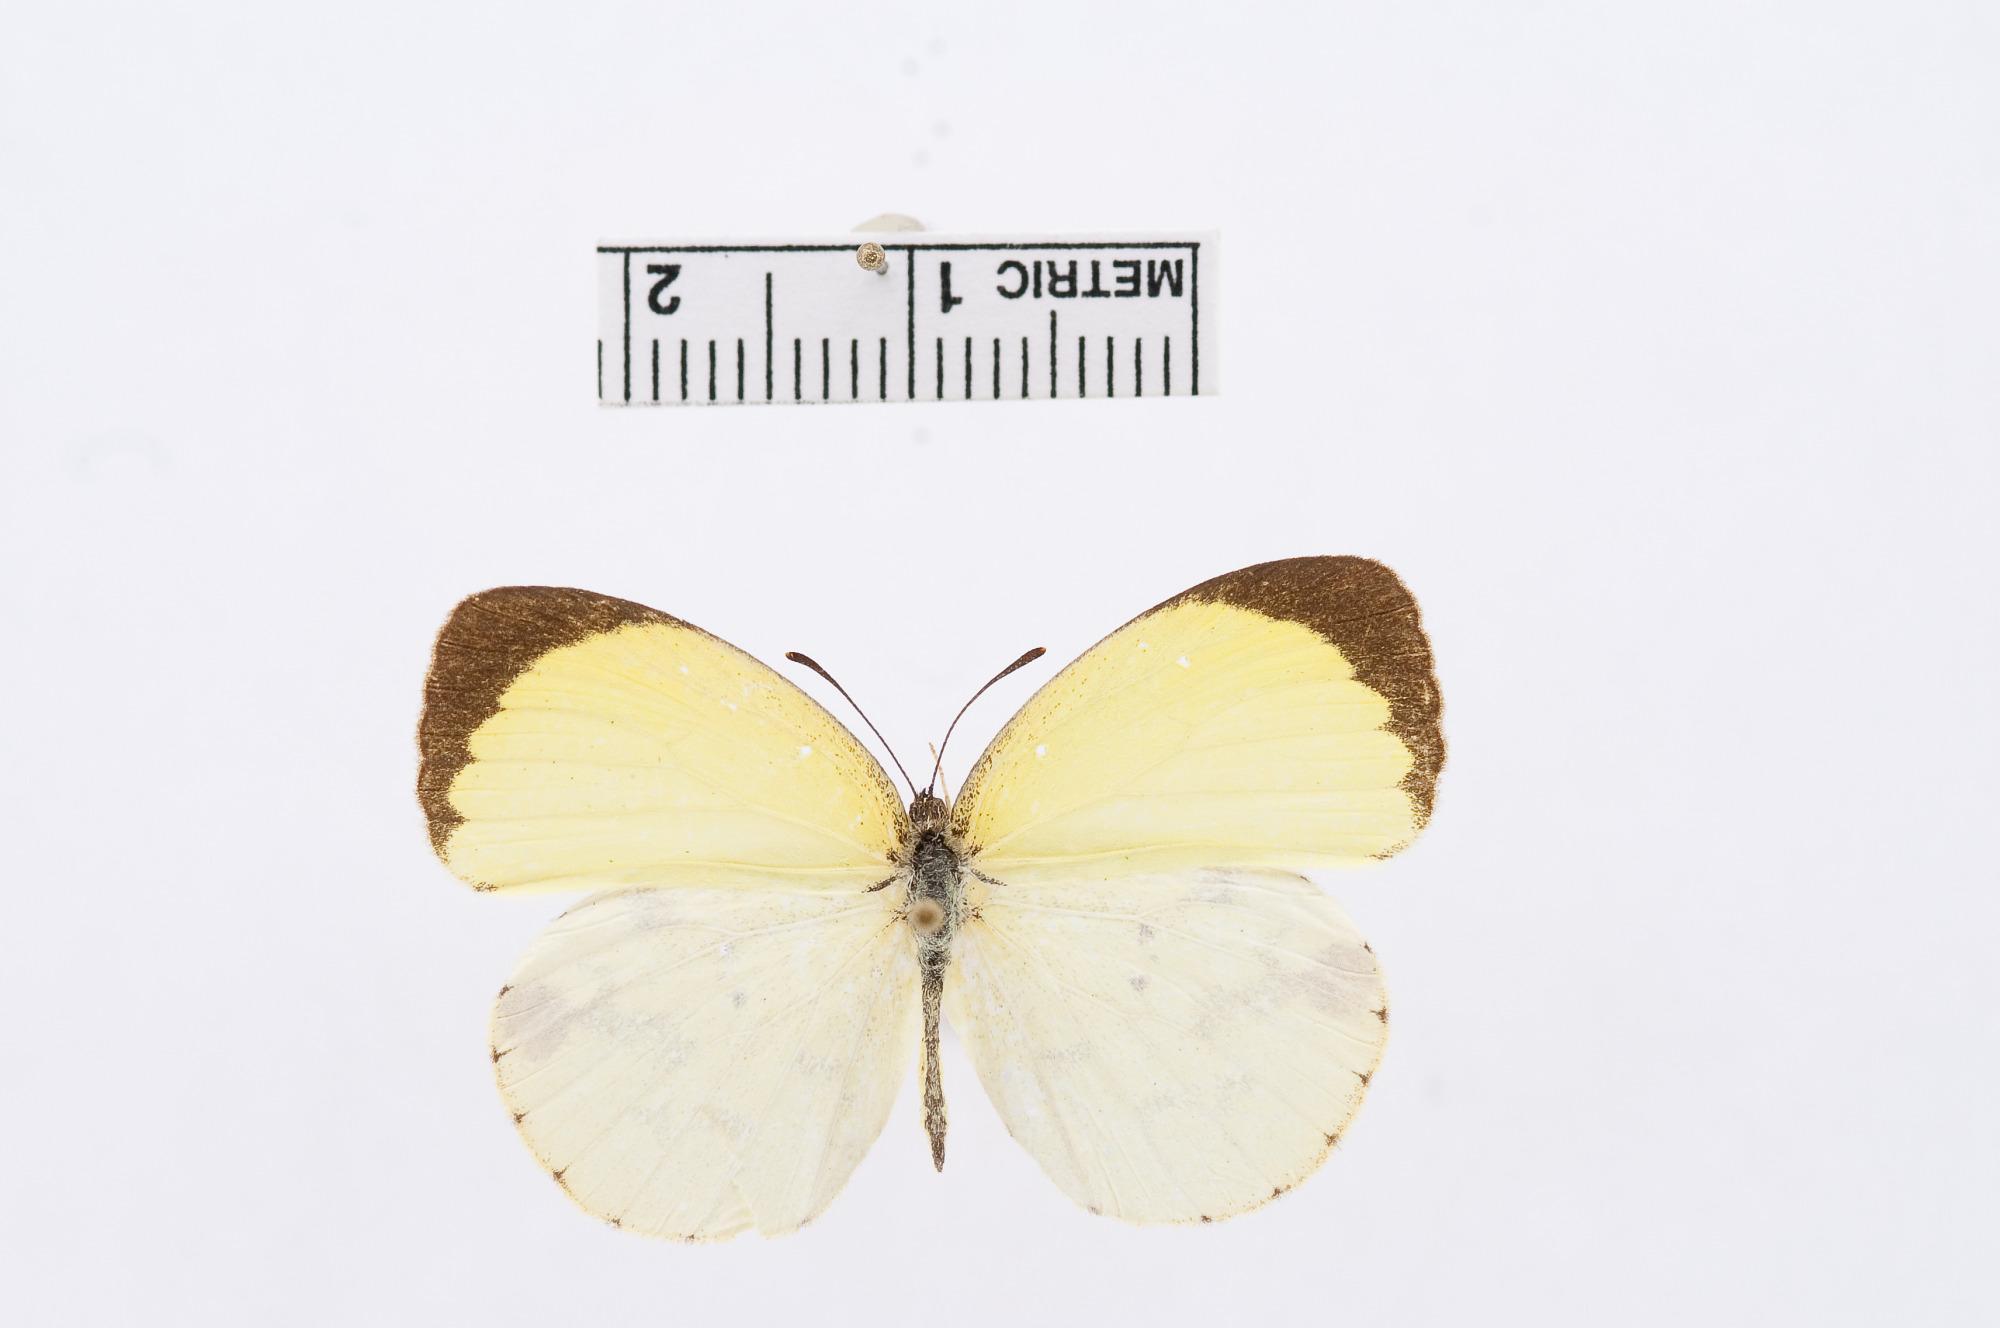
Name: Pyrisitia venusta
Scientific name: Pyrisitia venusta
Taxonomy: Animalia, Arthropoda, Hexapoda, Insecta, Lepidoptera, Pieridae, Coliadinae